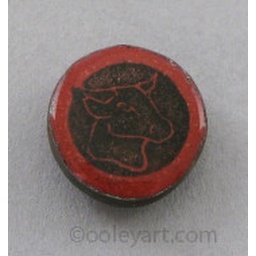
bull head membership pin - art jewelry enamel copper market by ooley